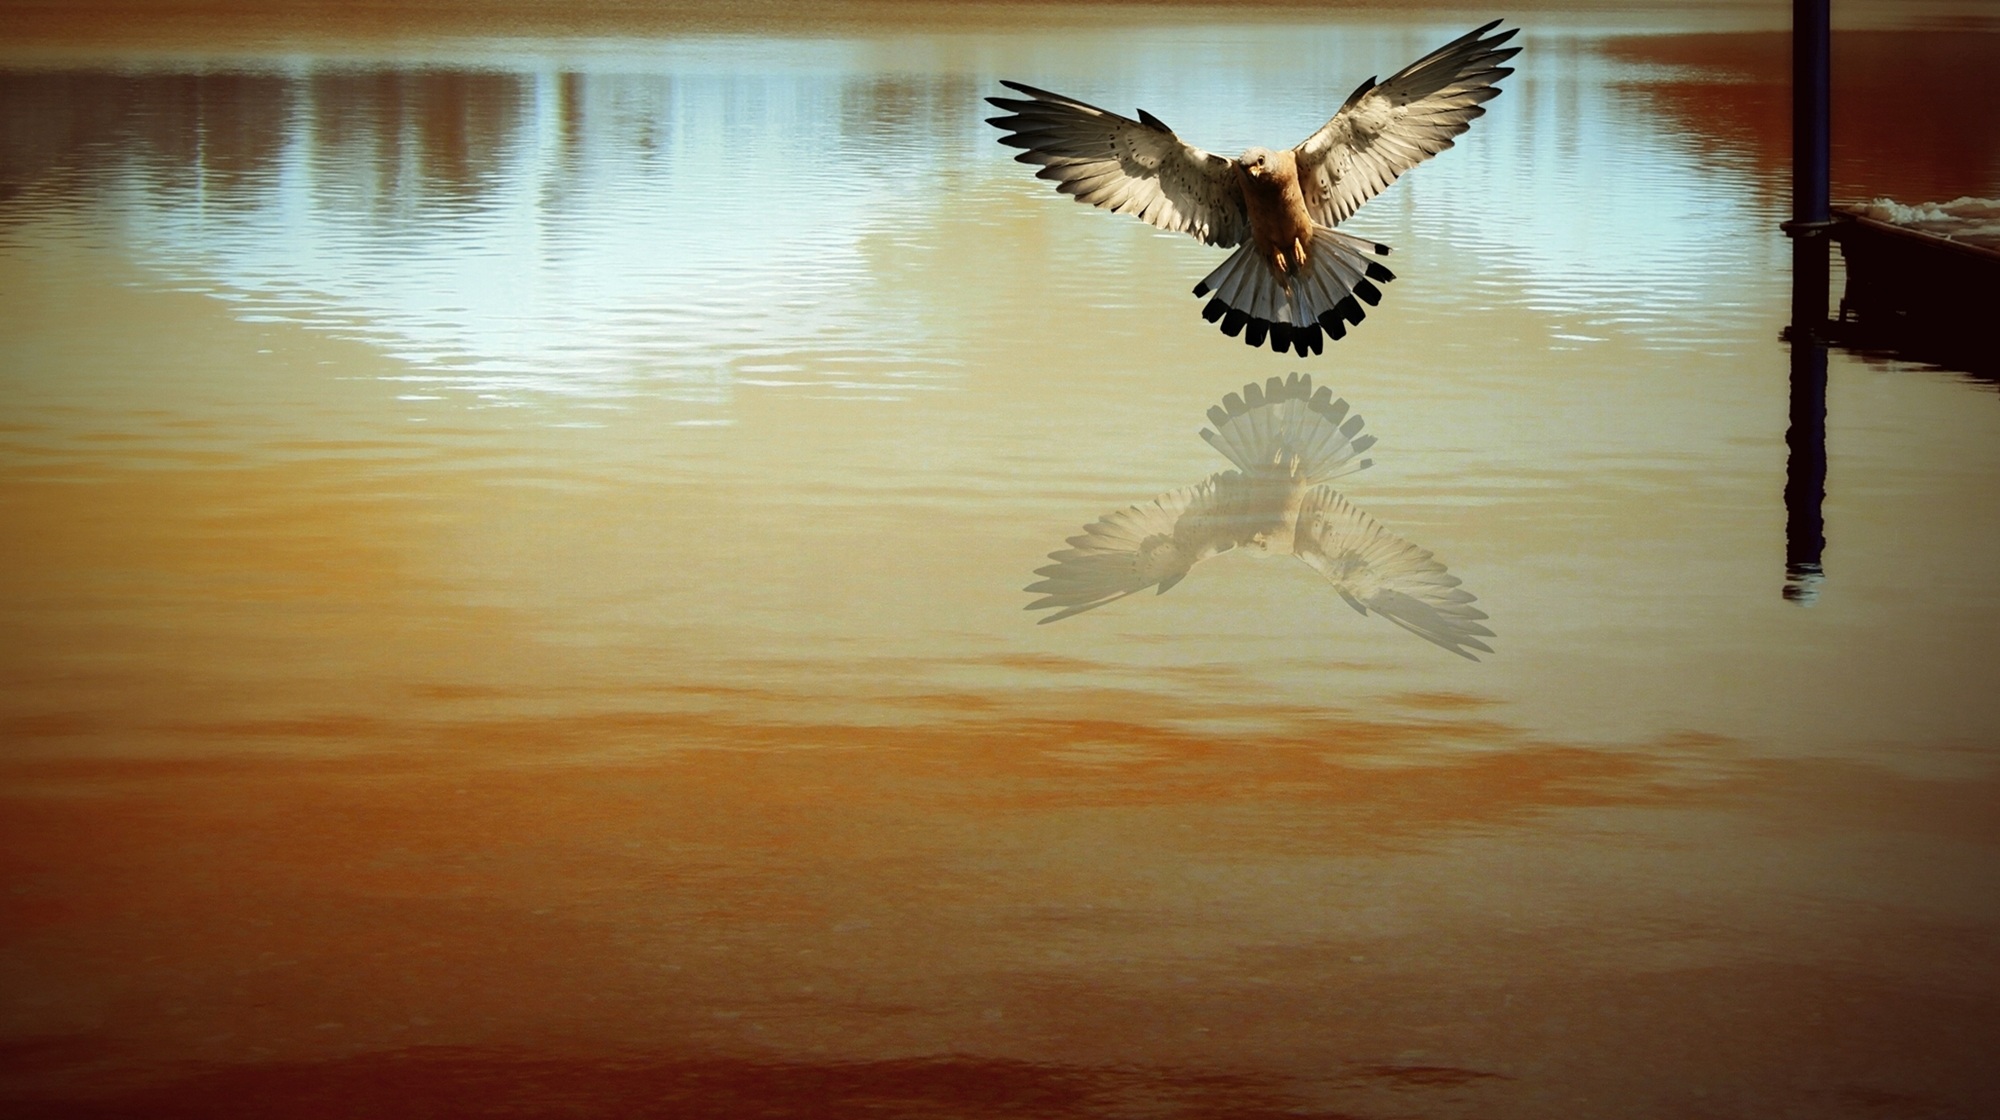
nature, bird, wing, light, sunset, sunlight, morning, lake, reflection, color, owl, west, duck, water bird, by the dol